Chris Lemmon

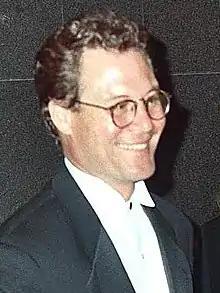
Lemmon in 1990

Lemmon was born in Los Angeles, California, the son of actress Cynthia Stone and actor Jack Lemmon. Lemmon attended the Verde Valley School in Sedona, Arizona. With a talent for music, he was encouraged by his father to study piano. Lemmon considered playing piano professionally after having graduated from the California Institute of the Arts, with degrees in classical piano and composition, and in theater.